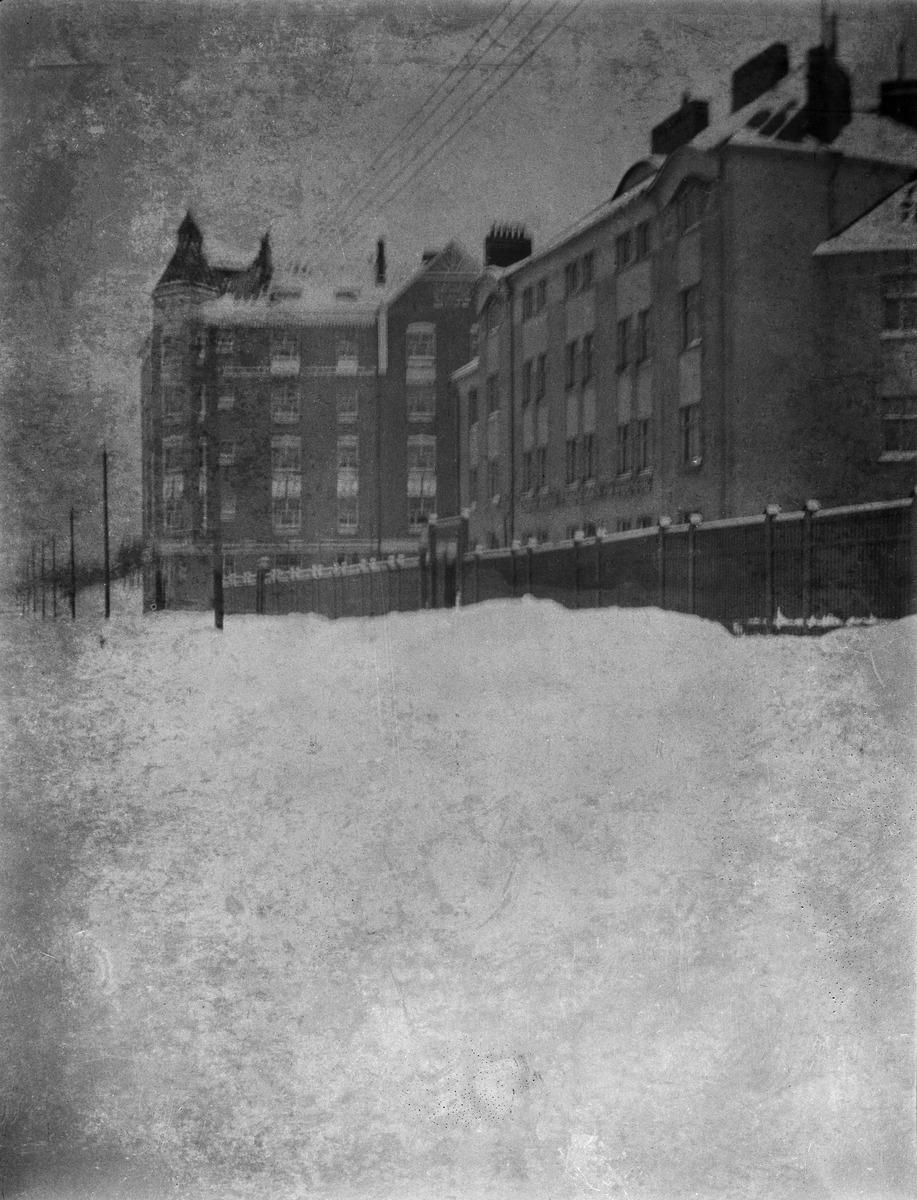
Helsinginkatu 7 - Harjukatu 2 ja Helsinginkatu 5 - Harjukatu 1 talvella Helsinginkadun puolelta kuvattuna
sisällön kuvaus: Helsinginkatu 7 - Harjukatu 2 ja Helsinginkatu 5 - Harjukatu 1 talvella Helsinginkadun puolelta kuvattuna. mustavalkoinen
Kuvaaja: Grönlund, Verner, valokuvaaja
Ajankohta: kuvausaika 1900 -luku alku
Paikka: Suomi, Uusimaa, Helsinki, Harju Helsinki, Harjukatu 2, 1
Aiheet: kerrostalot, talvi, aidat